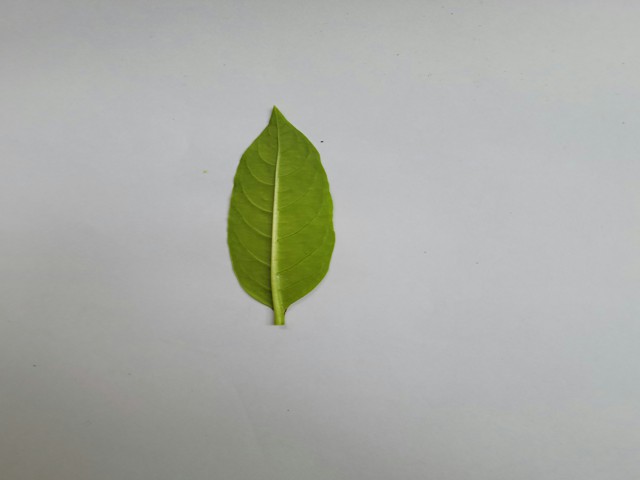
Plant: sarpagandha